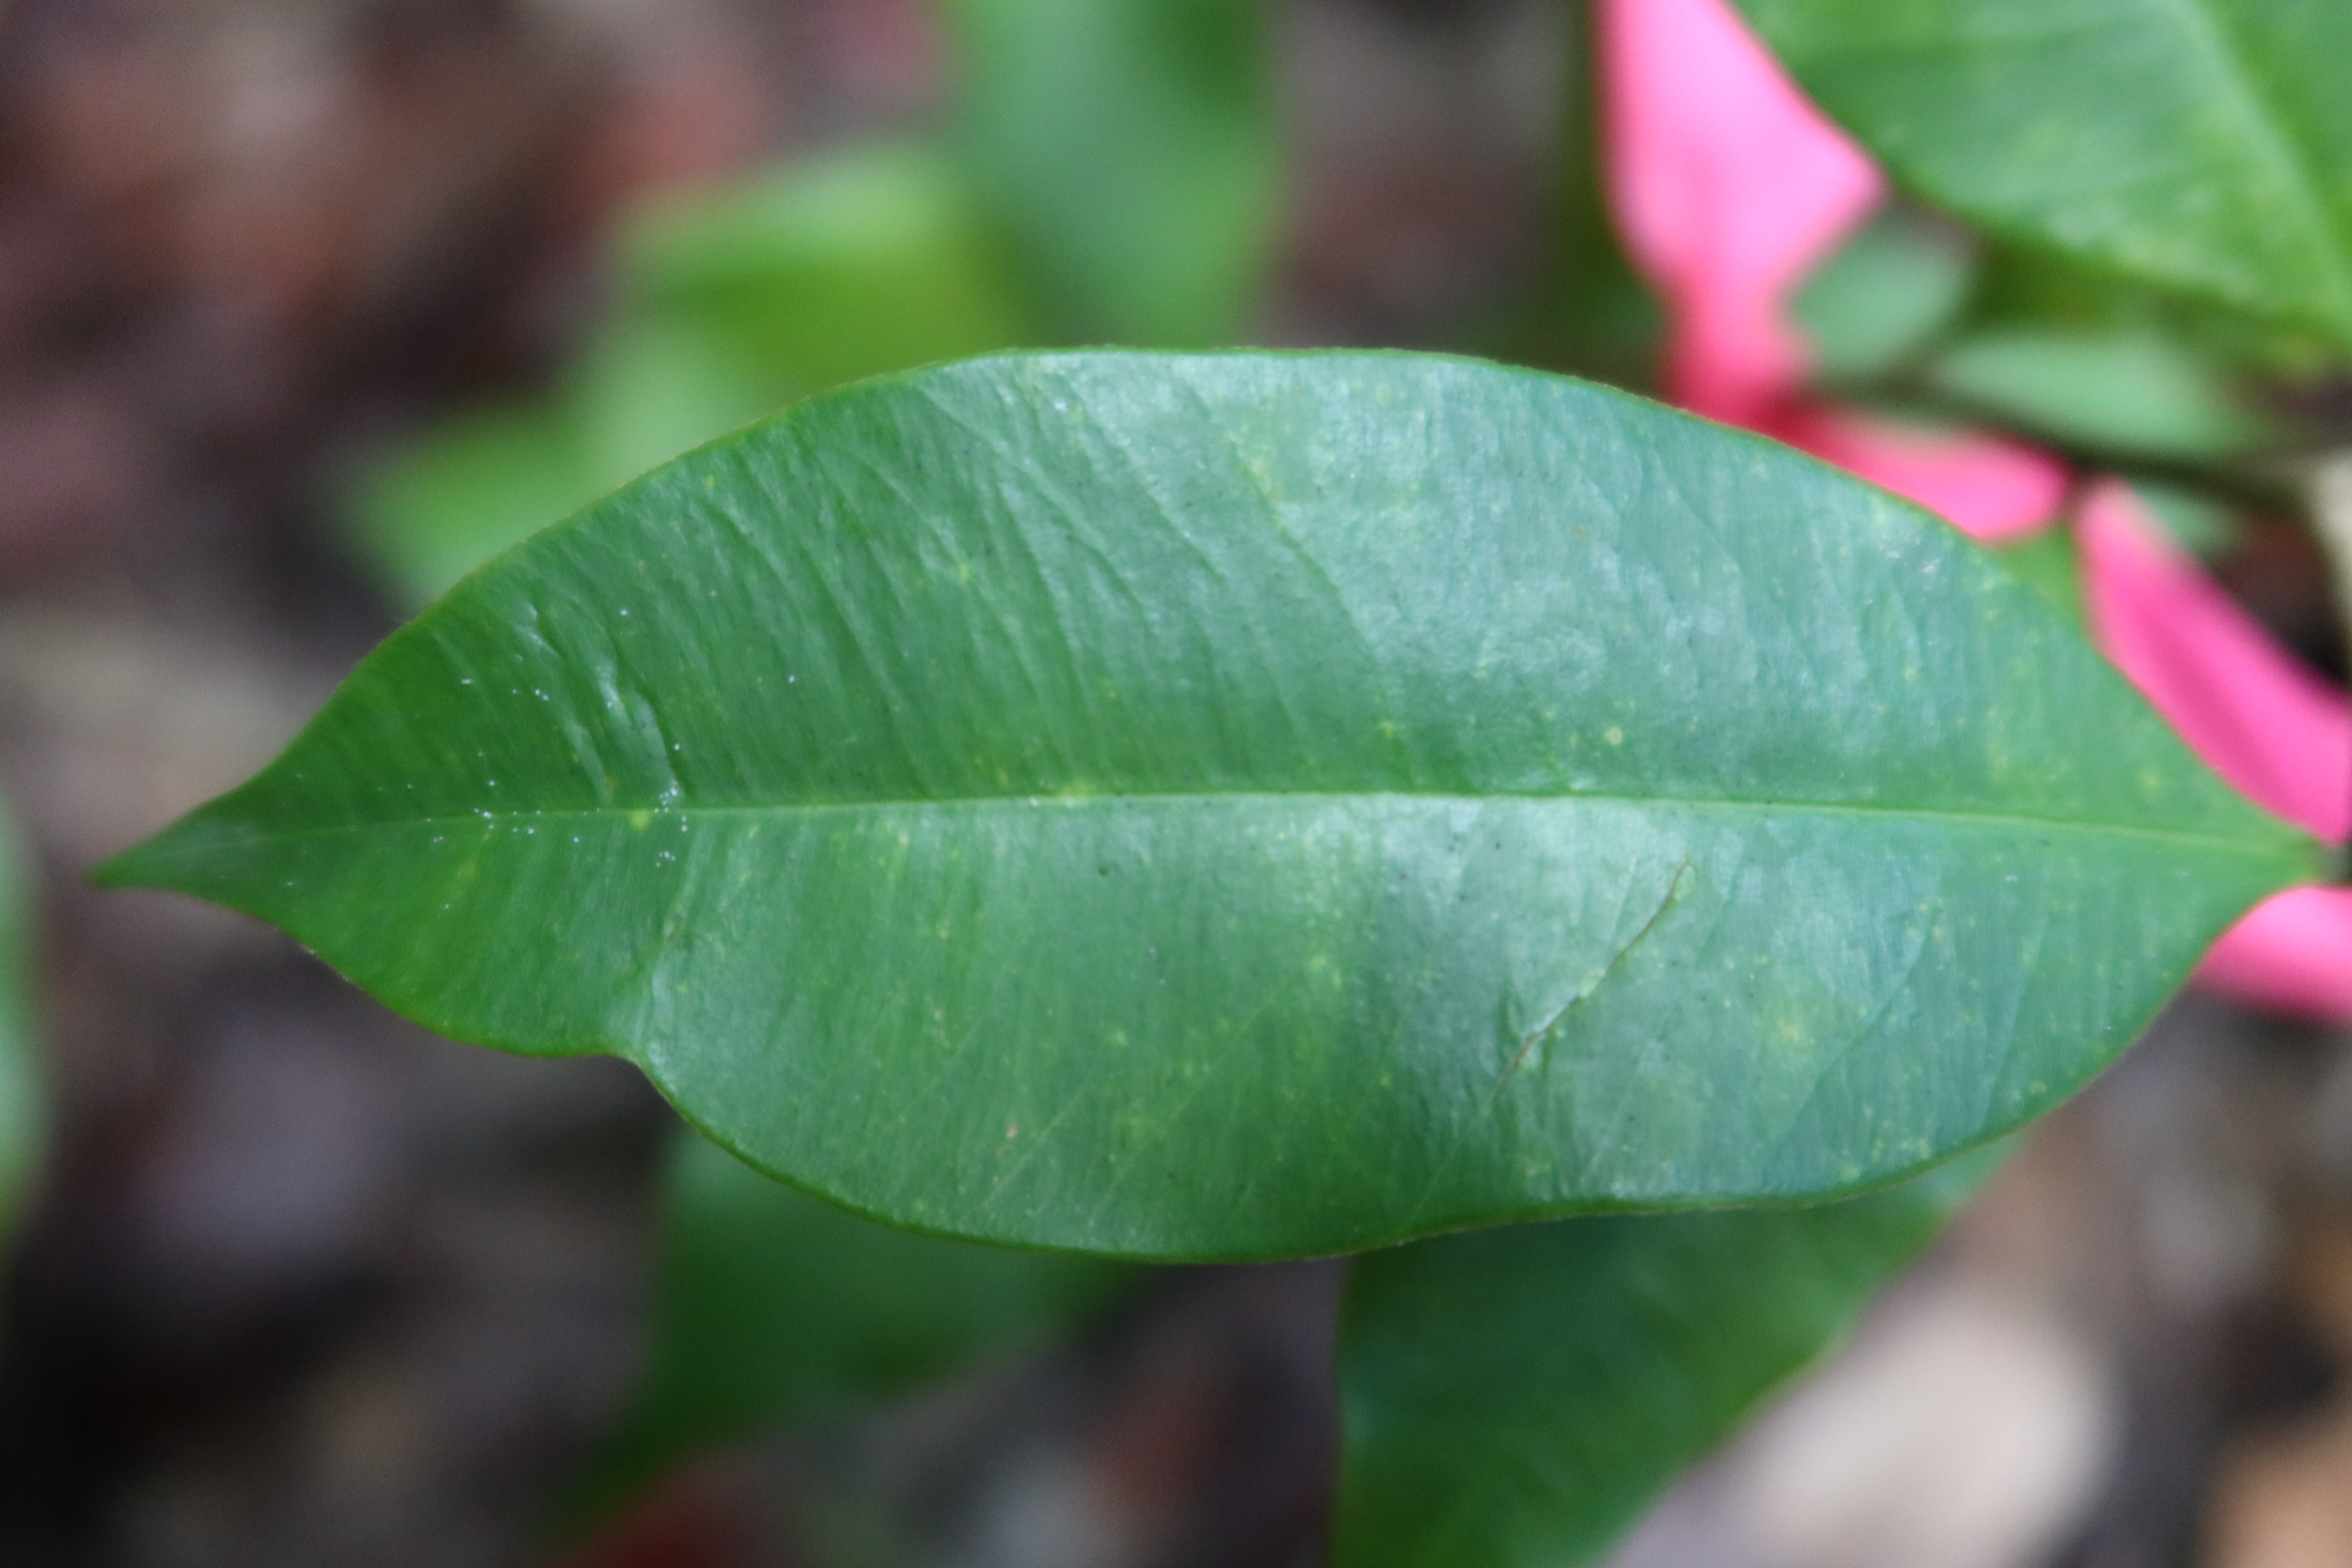
Label: Mosaic Viruses